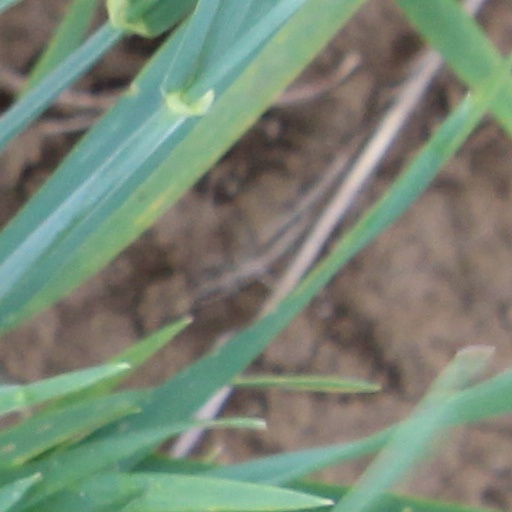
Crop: wheat